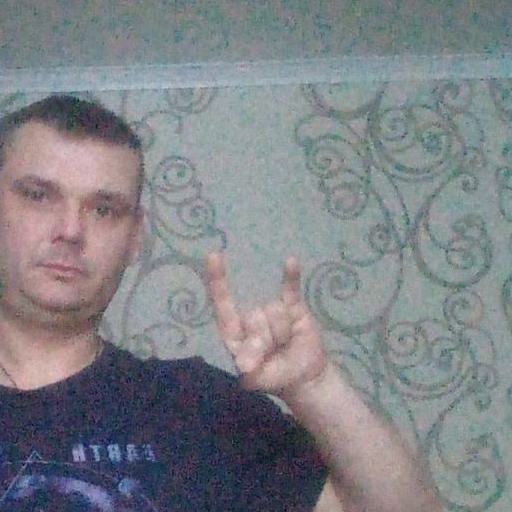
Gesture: rock